Outline of ancient Rome

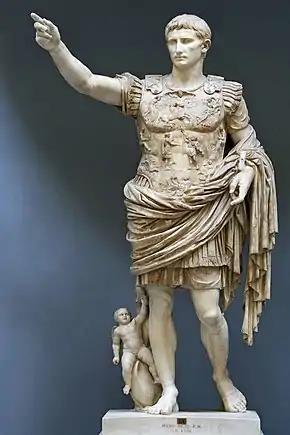
Augustus, the first Roman emperor

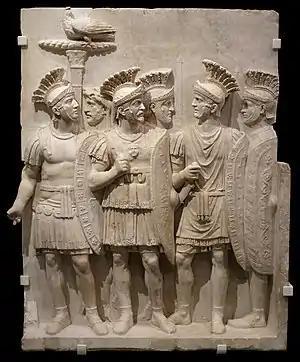
The Praetorians Relief, from the Arch of Claudius, Rome

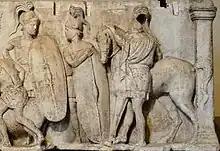
Altar of Domitius Ahenobarbus, c. 122 BC; the altar shows two Roman infantrymen equipped with long "scuta" and a cavalryman with his horse. All are shown wearing chain mail armour.

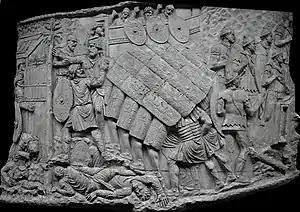
Roman soldiers in testudo formation

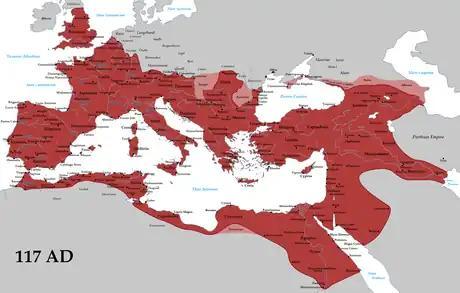

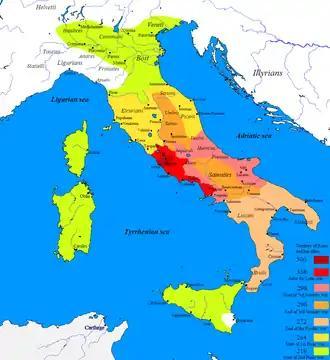
Roman expansion in Italy from 500 BC to 218 BC through the Latin War (light red), Samnite Wars (pink/orange), Pyrrhic War (beige), and First and Second Punic War (yellow and green). Cisalpine Gaul (238-146 BC) and Alpine valleys (16-7 BC) were later added. The Roman Republic in 500 BC is marked with dark red.

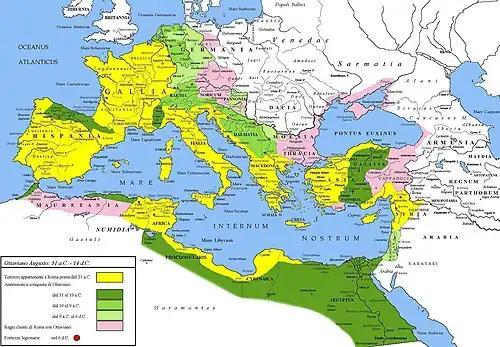
Extent of the Roman Empire under Augustus. Yellow shows the extent of the Republic in 31 BC, shades of green represent territories gradually conquered by Augustus, and pink shows client states.

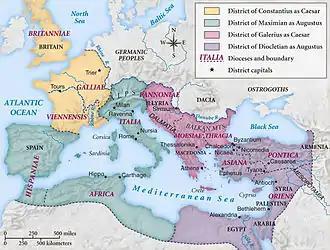
Map of the Roman Empire under the Tetrarchy, showing the dioceses and the four Tetrarchs' zones of influence.

Tetrarchy (293-313 AD) – Diocletian designated the general Maximian as co-emperor, first as "Caesar" (junior emperor) in 285, and then promoted him to "Augustus" in 286. Diocletian took care of matters in the Eastern regions of the Empire while Maximian similarly took charge of the Western regions. In 293, feeling more focus was needed on both civic and military problems, Diocletian, with Maximian's consent, expanded the imperial college by appointing two "Caesars" (one responsible to each "Augustus"). The tetrarchy collapsed, however, in 313 and a few years later Constantine I reunited the two administrative divisions of the Empire as sole Augustus.